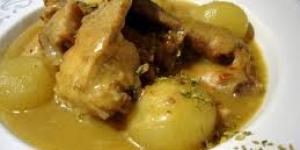
conejo guisado con salsa de mostaza